Alex Uhlmann

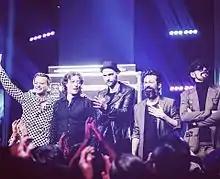
Alex Uhlmann insieme alla "superband" formata da Sergio Carnevale dei Bluvertigo.

In parallel with his activity in Planet Funk, Uhlmann started producing and writing for other artists. He began collaborating on a project created by Bluvertigo's drummer, Sergio Carnevale, the "Superband" which unites members of Italian bands for events and special performances. With the "superband" (featuring Carnevale, Uhlmann, Ligabue's guitarist, Federico Poggipollini and Marco Garrincha Castellani of Le Vibrazioni) Uhlmann took part in the documentary "Vinyl Talk", which was broadcast on Sky Italia in February 2016. In July of the same year Uhlmann and the "Superband" appeared for a guest performance on the talent show "Top DJ", aired on Mediaset.